2021 United Kingdom local elections

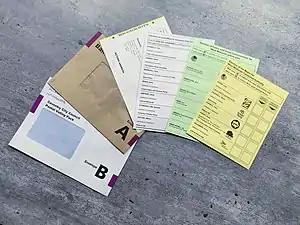
Two envelopes, a postal voting slip and three differently coloured ballot papers on a table

The 2021 United Kingdom local elections were held on Thursday 6 May 2021. More than 145 English local councils, around 5,000 councillor seats (including by-elections), thirteen directly elected mayors in England, and 39 police and crime commissioners in England and Wales were contested. On the same day, the 2021 Hartlepool by-election took place, and there were also elections to the Scottish Parliament (129 seats), Senedd (Welsh Parliament) (60 seats) and London Assembly (25 seats), the last in conjunction with the London mayoral election.